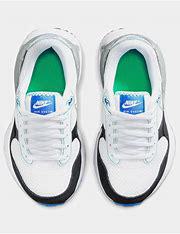
Brand: Nike
Model: Air Max Systm